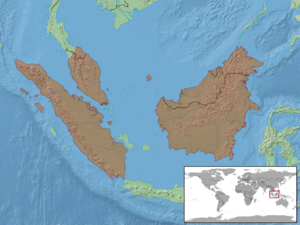
Aphaniotis fusca est une espèce de sauriens de la famille des Agamidae.